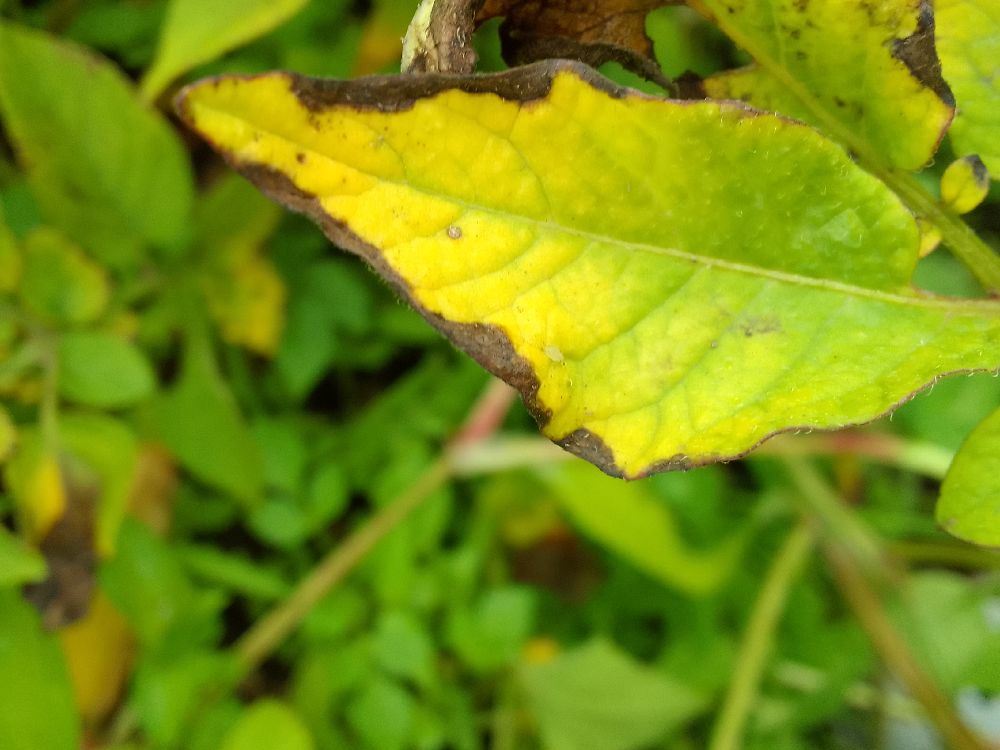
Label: Early blight